History of Galway

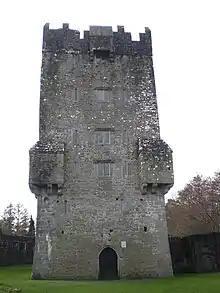
Built by the O'Flahertys, c. 1500, Aughnanure Castle (Caisleán Achadh na nIúr)

Galway received a municipal charter from the crown in December 1484. This ensured the town's independence from the Clanrickard Burkes. At the same time, the creation of the wardenship of Galway gave the townsmen control of the large parish church, St. Nicholas' Collegiate Church.